Jimmy John Liautaud

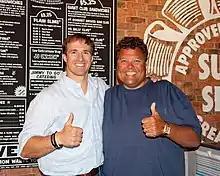
Jimmy John Liautaud and Jimmy John's franchise owner Drew Brees

Liautaud was born in Arlington Heights, Illinois on January 12, 1964. His father is James Liautaud, long-term entrepreneur, and his mother is Gina Gudaityte Liautaud. He was born the second of four siblings, with brothers Greg and Robby Liautaud and a sister Lara Liautaud Berry. He attended high school at Elgin Academy, a private prep school in Elgin, Illinois, where he became close with and was influenced by the dean, James Lyons.